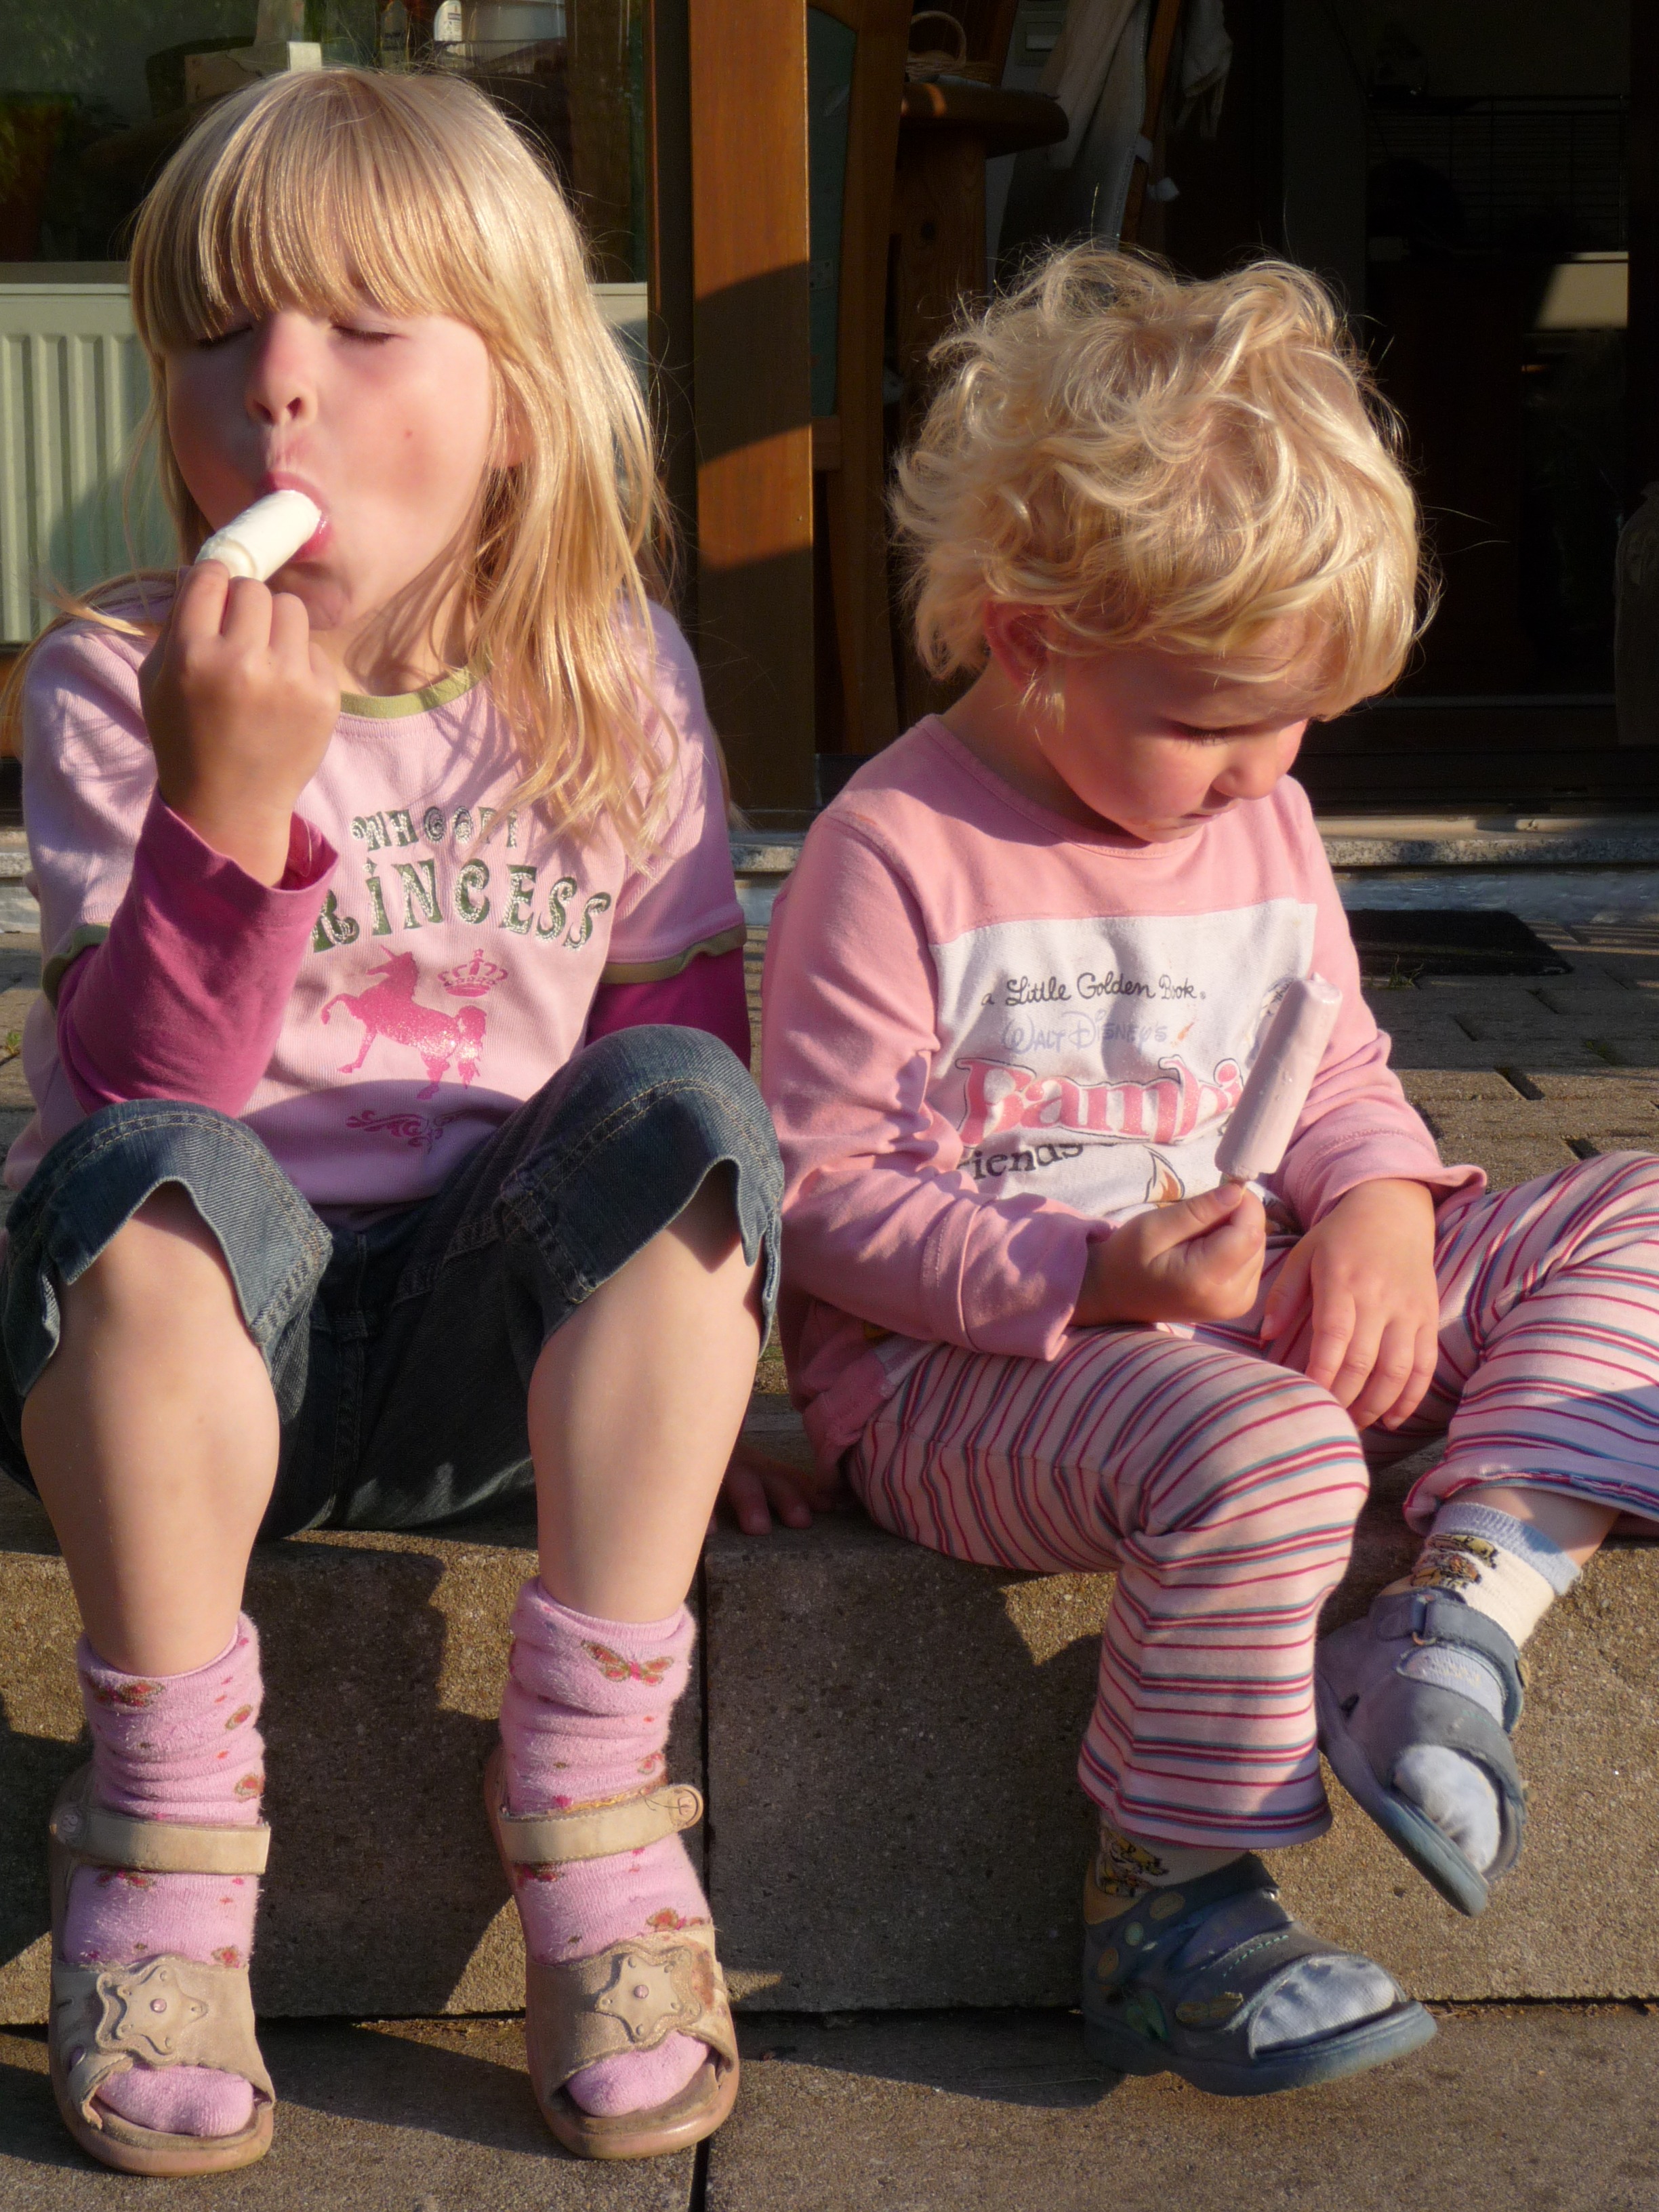
people, sun, play, sweet, summer, ice, child, ice cream, delicious, sandals, toddler, blond, enjoy, lick, nibble, vanilla ice cream, fruit ice cream, children girls, human positions, good wtter